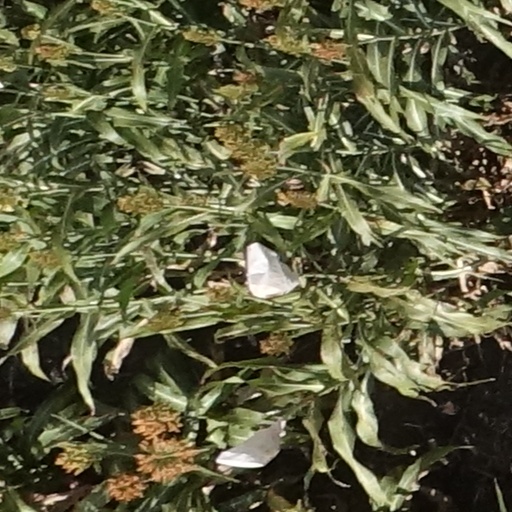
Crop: sorghum